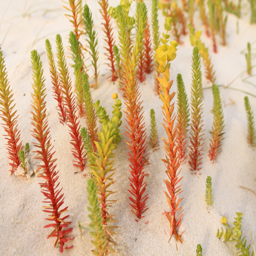
plant life on the beach .